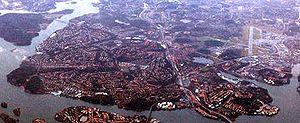
Bromma est un district de l'ouest de la ville de Stockholm. Sa population s'élève à 62 375 habitants en 2007 pour 24,60 km2, soit une densité de 2 535 hab/km².